Almirall

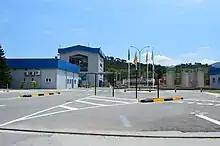
Almirall chemical plant near Sant Celoni, Spain.

The R&D centre in Sant Feliu de Llobregat (Barcelona), houses the departments involved in all stages of R&D, as well as the development of new chemical entities. The Reinbek Centre of Excellence for Dermatology specializes in the development of new formulas for the treatment of skin diseases.